Romani people

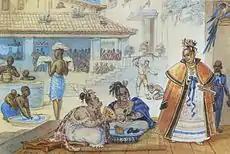
Jean-Baptiste Debret: "Interior of a gipsy's house in Brazil" (c. 1820)

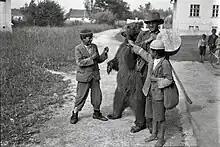
Ursari Roma in Šmarca, Slovenia, 1934

Many subgroups use names derived from the Romani word "kalo" or "calo", meaning "black" or "absorbing all light". This closely resembles words for "black" or "dark" in Indo-Aryan languages (e.g., Sanskrit काल "kāla": "black", "of a dark colour"). Likewise, the name of the Dom or Domba people of north India—with whom the Roma have genetic, cultural and linguistic links—has come to imply "dark-skinned" in some Indian languages. Hence, names such as "kale" and "calé" may have originated as an exonym or a euphemism for "Roma".